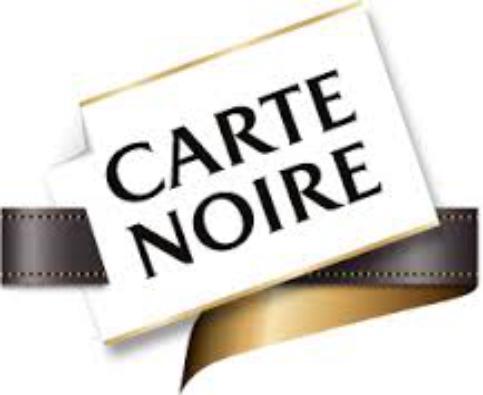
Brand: Carte Noire
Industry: Food